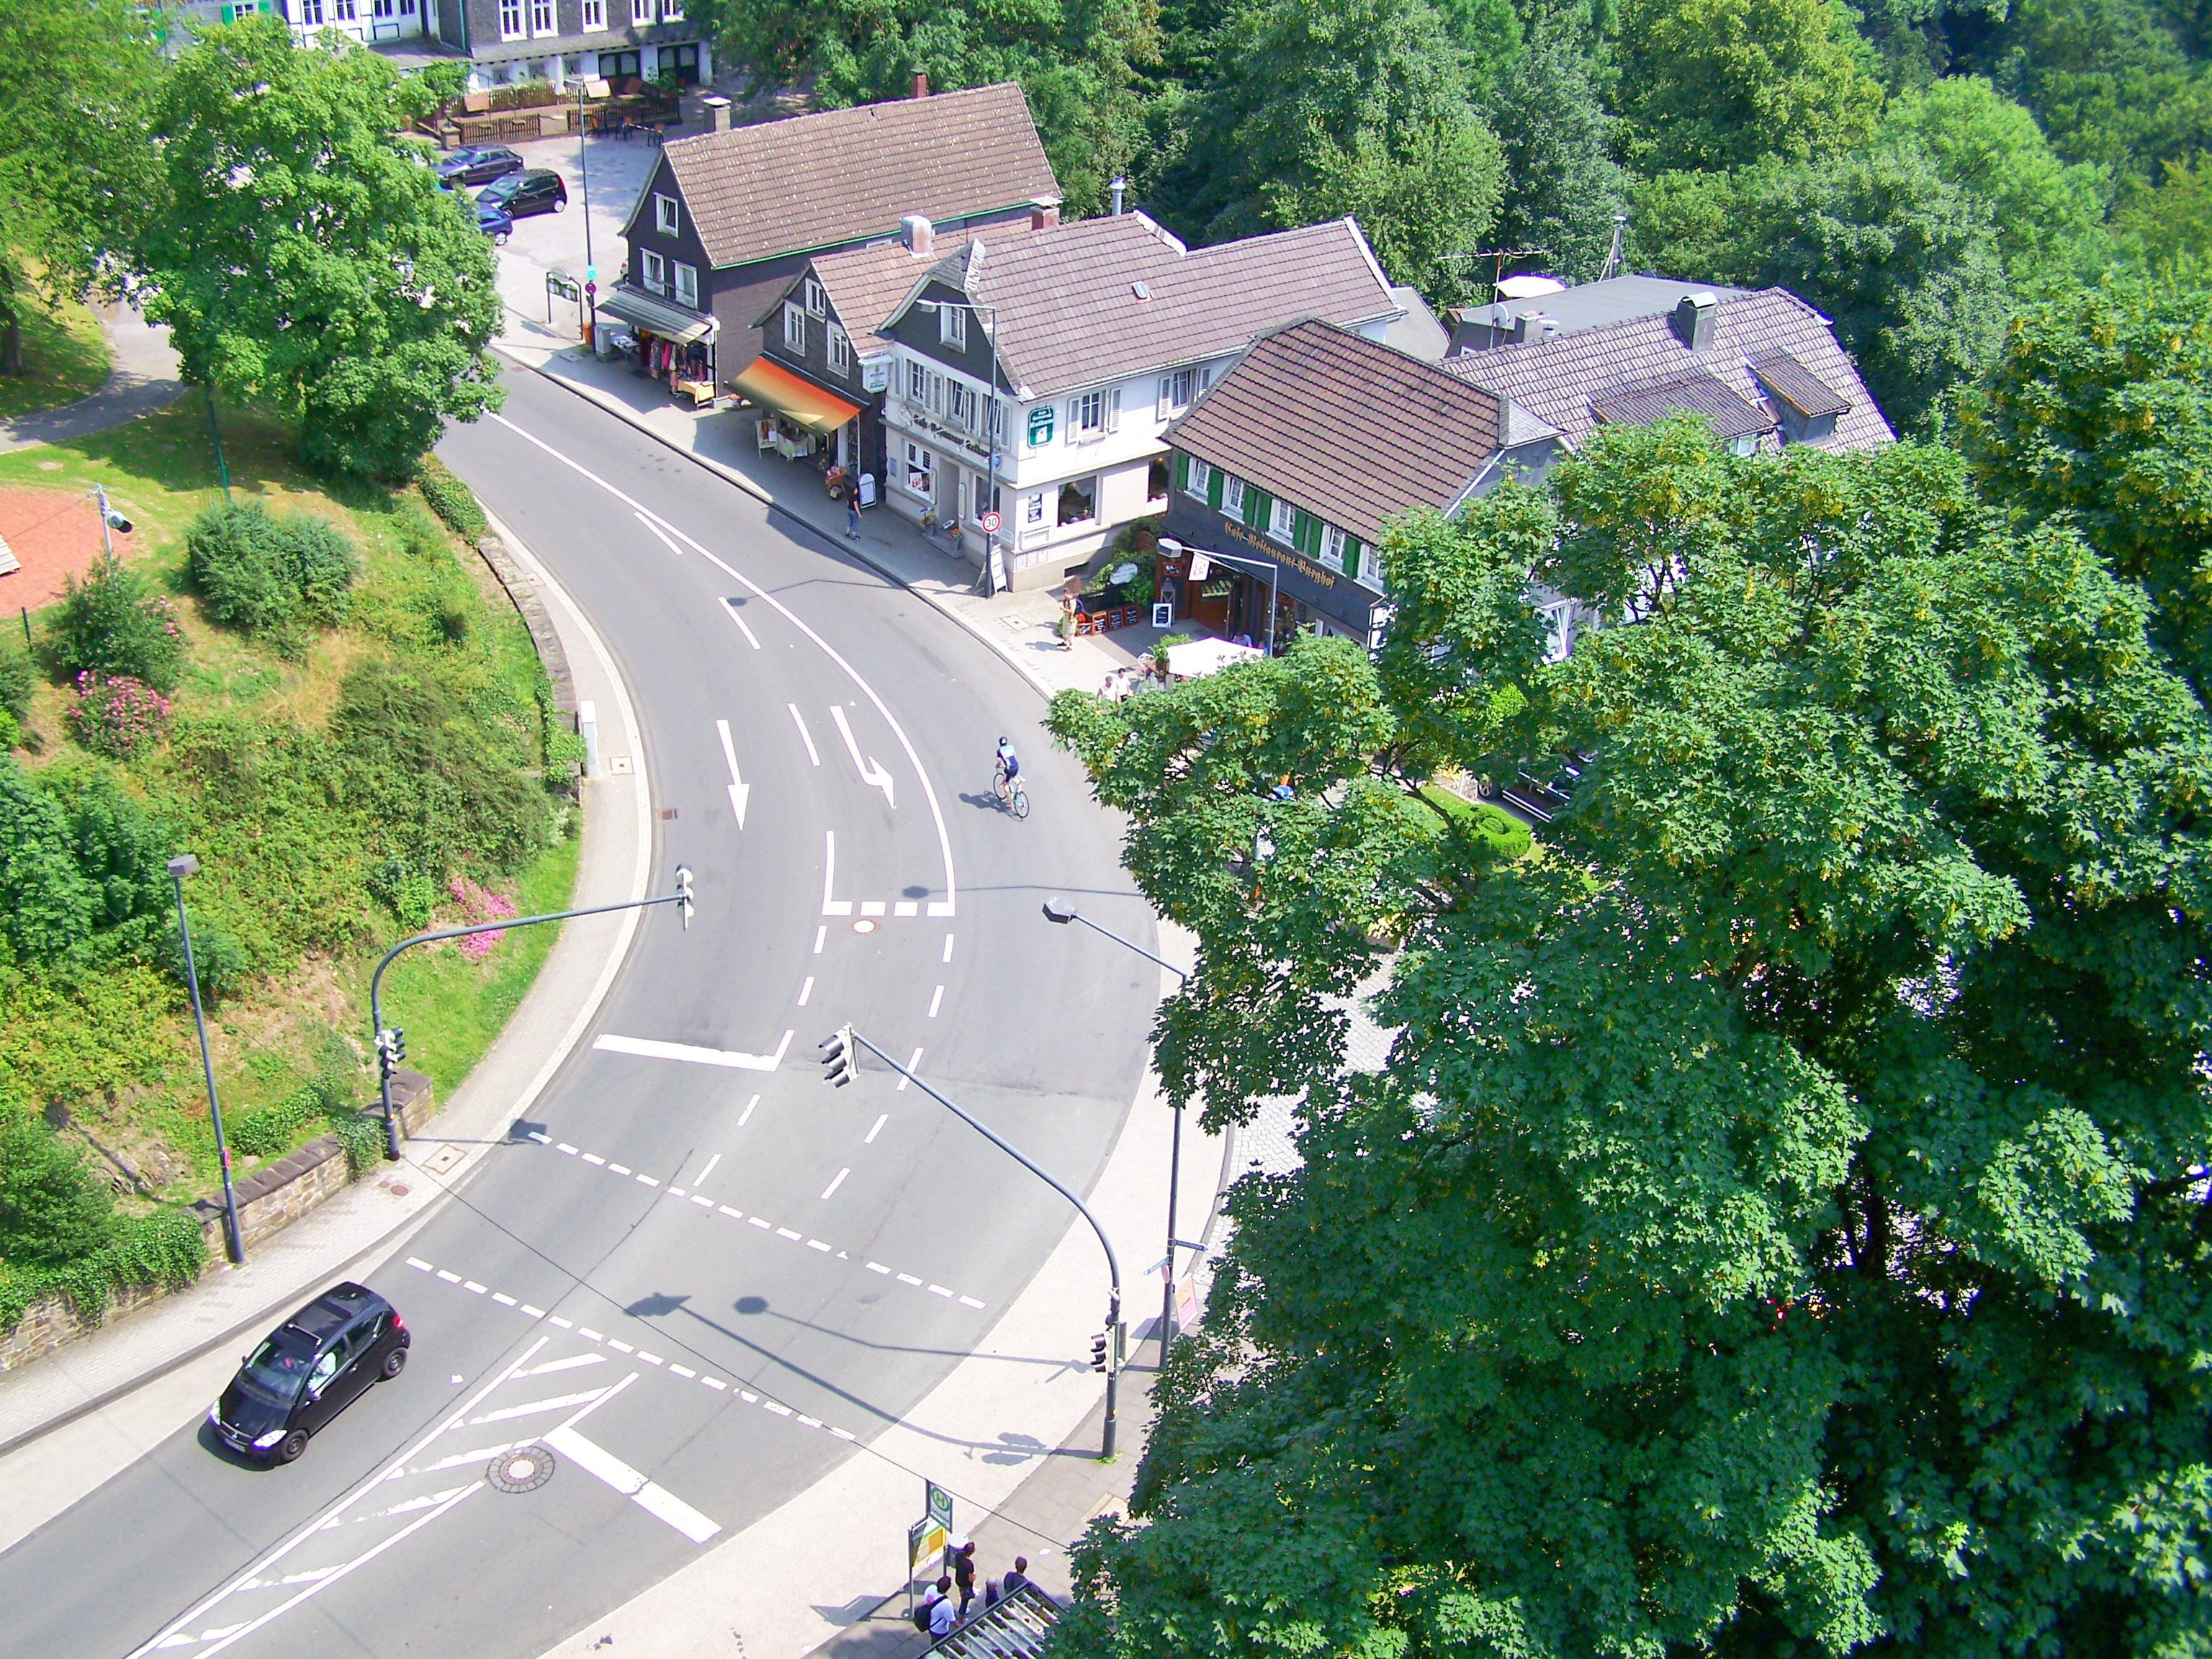
road, traffic, highway, asphalt, village, suburb, arch, curve, lane, infrastructure, away, neighbourhood, road markings, traffic lights, aerial photography, pedestrian crossing, village street, residential area, geological phenomenon